Yolande Harmer

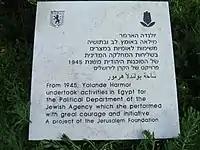
Memorial plaque in Jerusalem

However, delivering the information she gathered was problematic: She had a radio transmitter, but no-one to operate it for her. She sent the information using mail services via Europe or the United States, but precious time was often lost. During her work in Egypt she often risked not only her own life, but the life of her son.